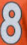
Number: 8